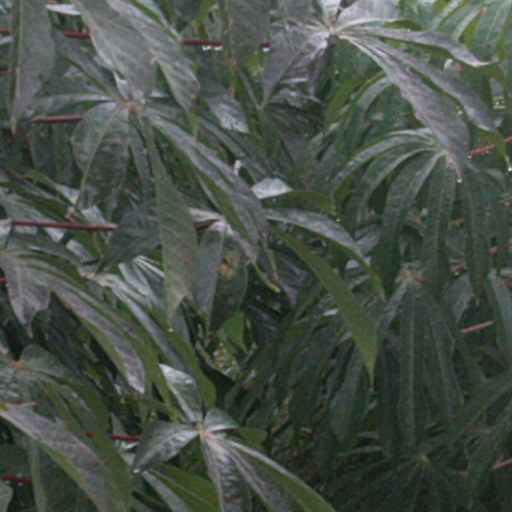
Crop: cassava